Newcastle-under-Lyme College

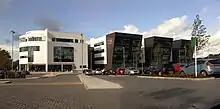
Newcastle-under-Lyme College Campus

Newcastle-under-Lyme is a North Staffordshire town with a population of 123,100, although the conurbation of Stoke-on-Trent and Newcastle-under-Lyme, together with the Staffordshire Moorlands, accounts for a population of more than 500,000 and it is from this wider catchment area that the College draws the majority of its students.